Toms River, New Jersey

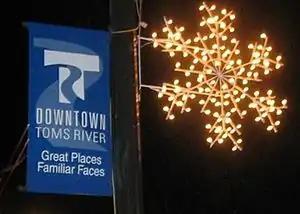
Downtown Toms River during Wintertime

, the township had a total of of roadways, of which were maintained by the municipality, by Ocean County, by the New Jersey Department of Transportation and by the New Jersey Turnpike Authority.